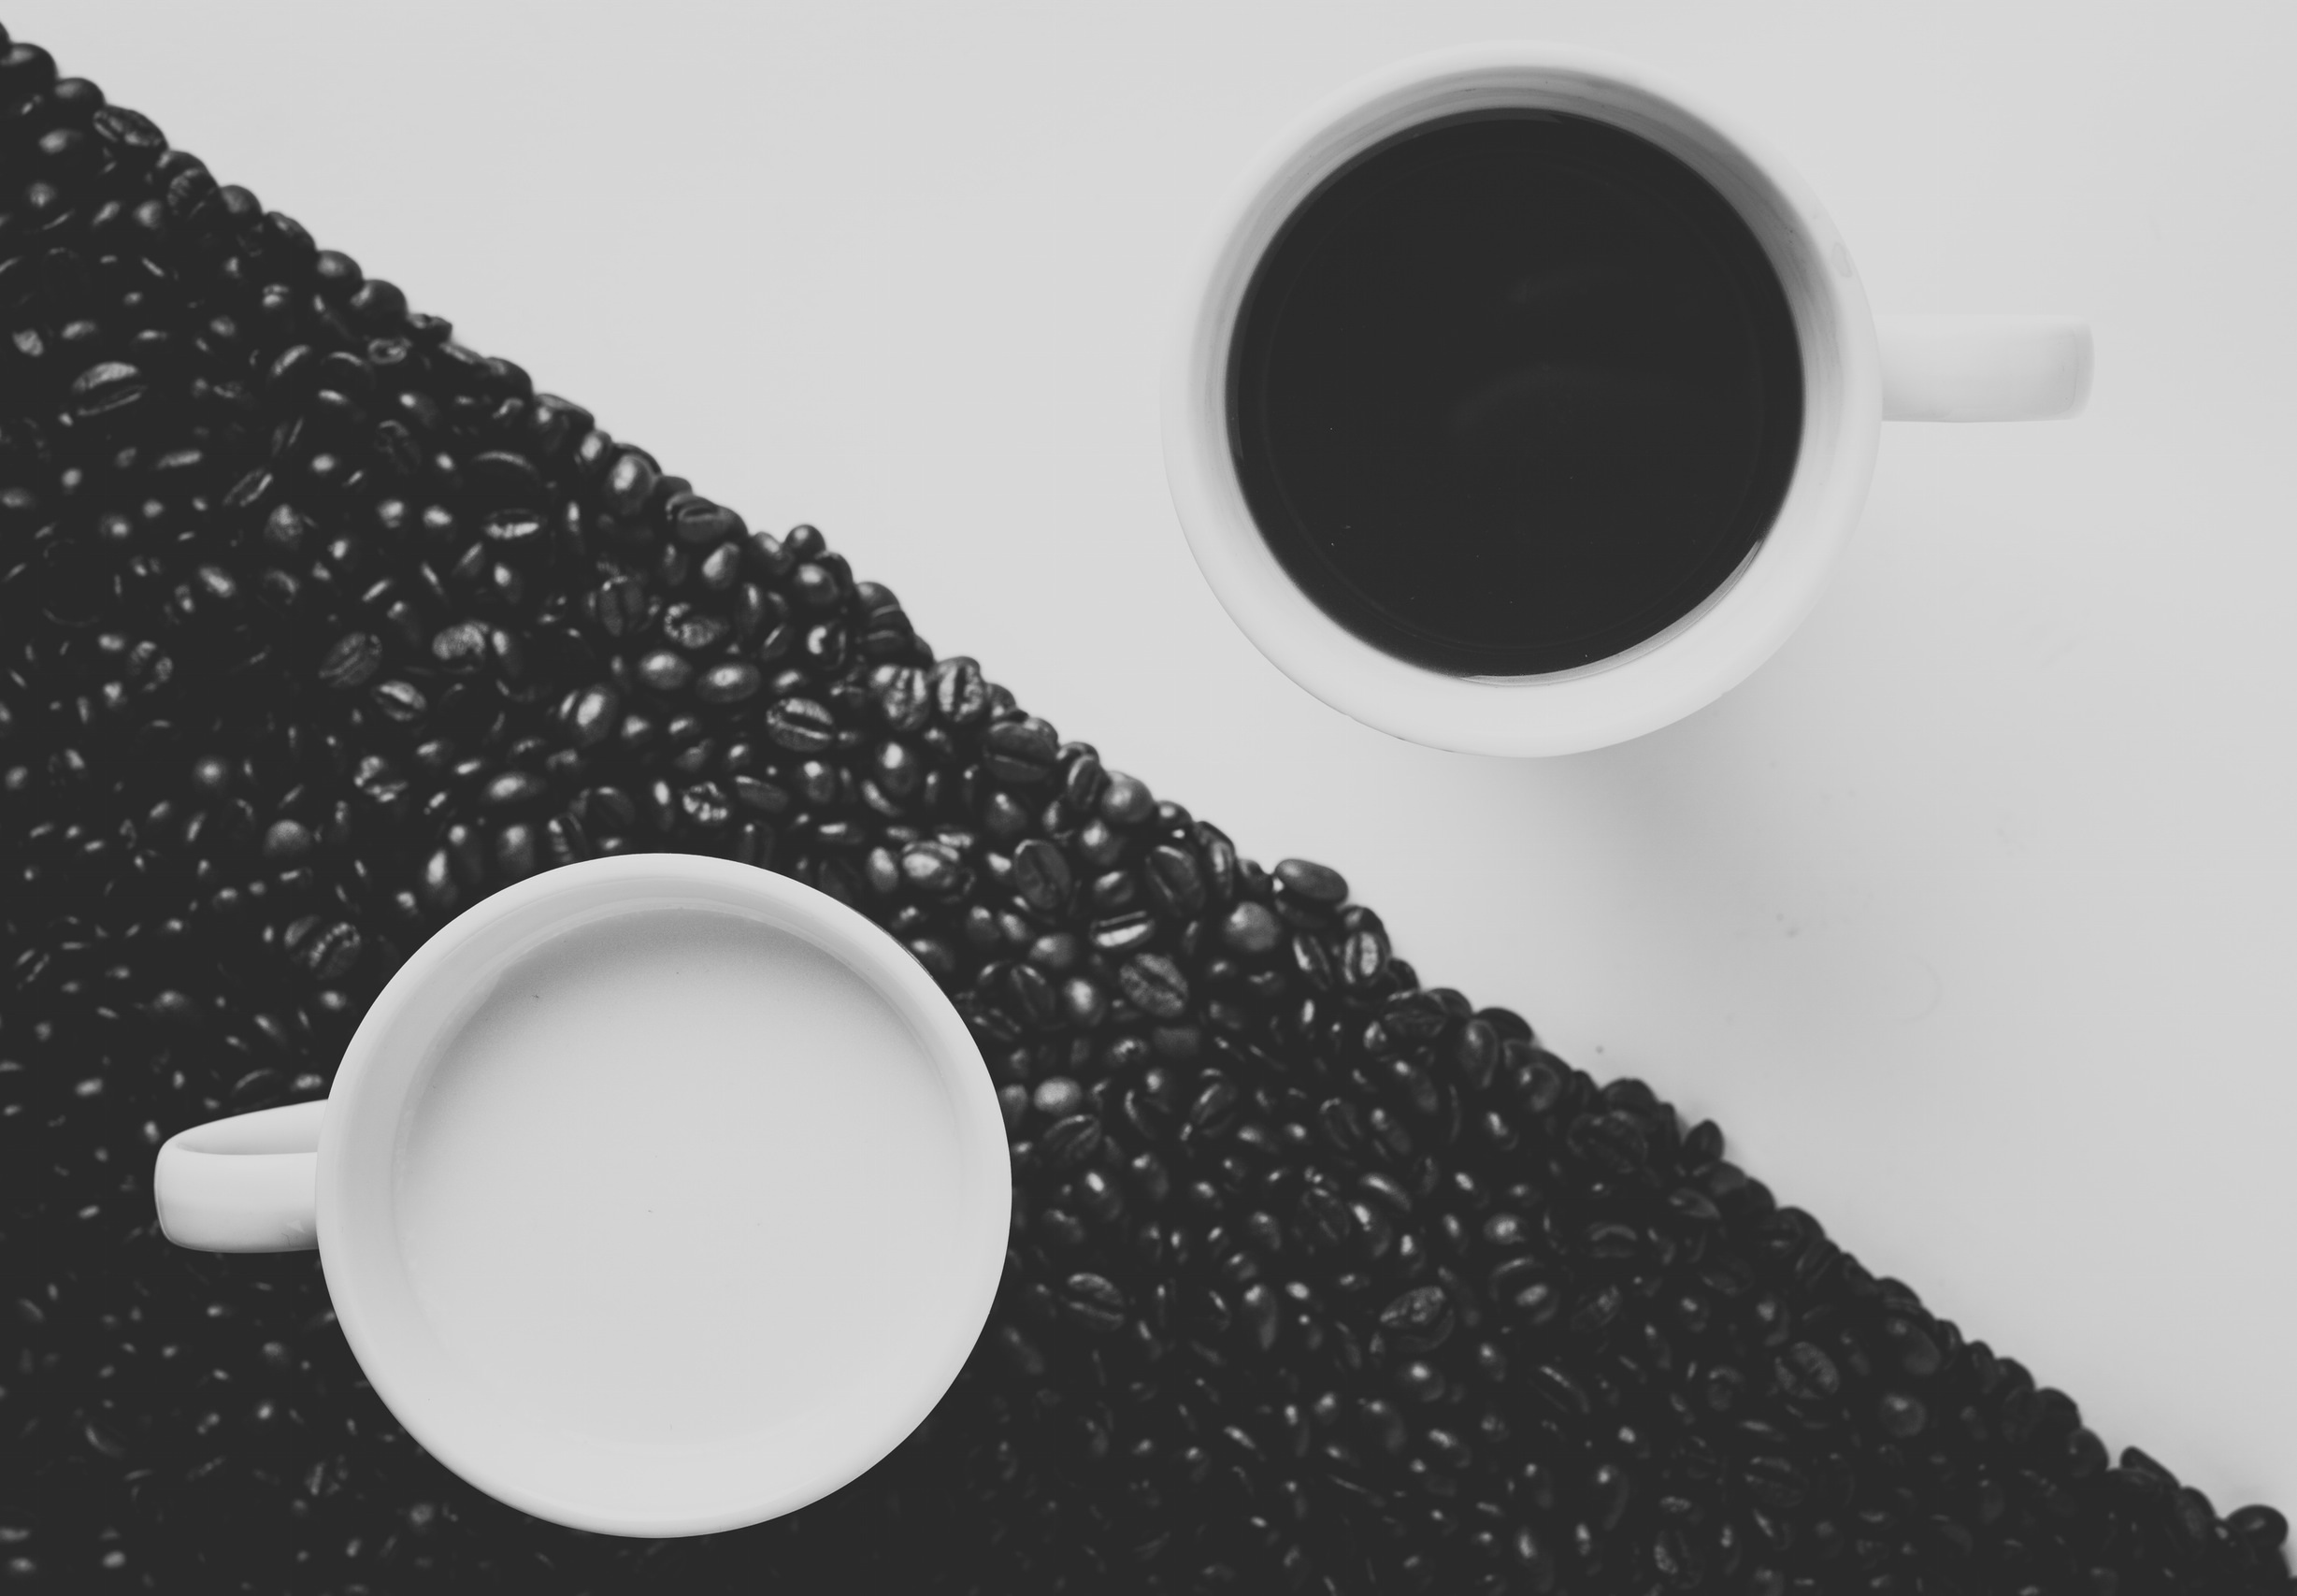
hand, black and white, white, cup, black, milk, mug, coffee cup, cream, material, circle, eye, shape, coffee beans, monochrome photography